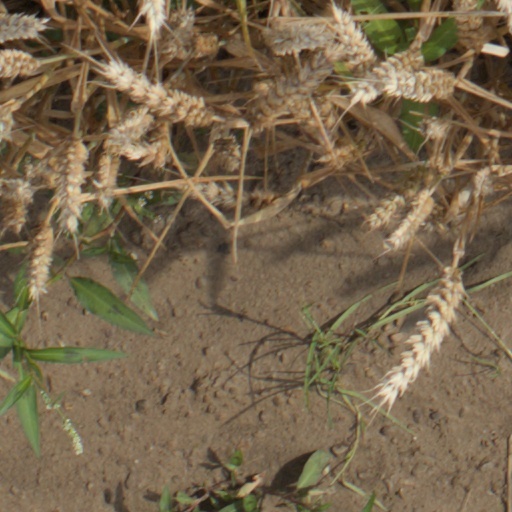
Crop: wheat